Dávid Korányi

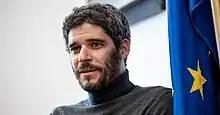
Dávid Korányi

Dávid Korányi is a chief advisor of city diplomacy for Gergely Karácsony, the mayor of Budapest. Prior to that he was a director of the Atlantic Council's Eurasian Energy Futures Initiative and deputy director of the Atlantic Council's Dinu Patriciu Eurasia Center. In 2009 he was undersecretary of state, chief foreign policy, and national security advisor to the Prime Minister of the Republic of Hungary, Gordon Bajnai. He was a member of the Hungarian NATO Strategic Concept Special Advisory Group.